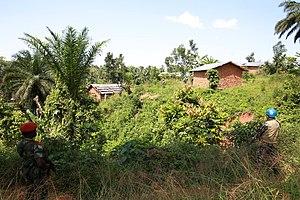
La guerre du Kivu est un conflit armé opposant les forces armées de la république démocratique du Congo au Congrès national pour la défense du peuple de Laurent Nkunda et à de nombreux autres groupes armés dans l'ancienne province du Kivu, notamment dans les provinces actuelles du Nord-Kivu et du Sud-Kivu.